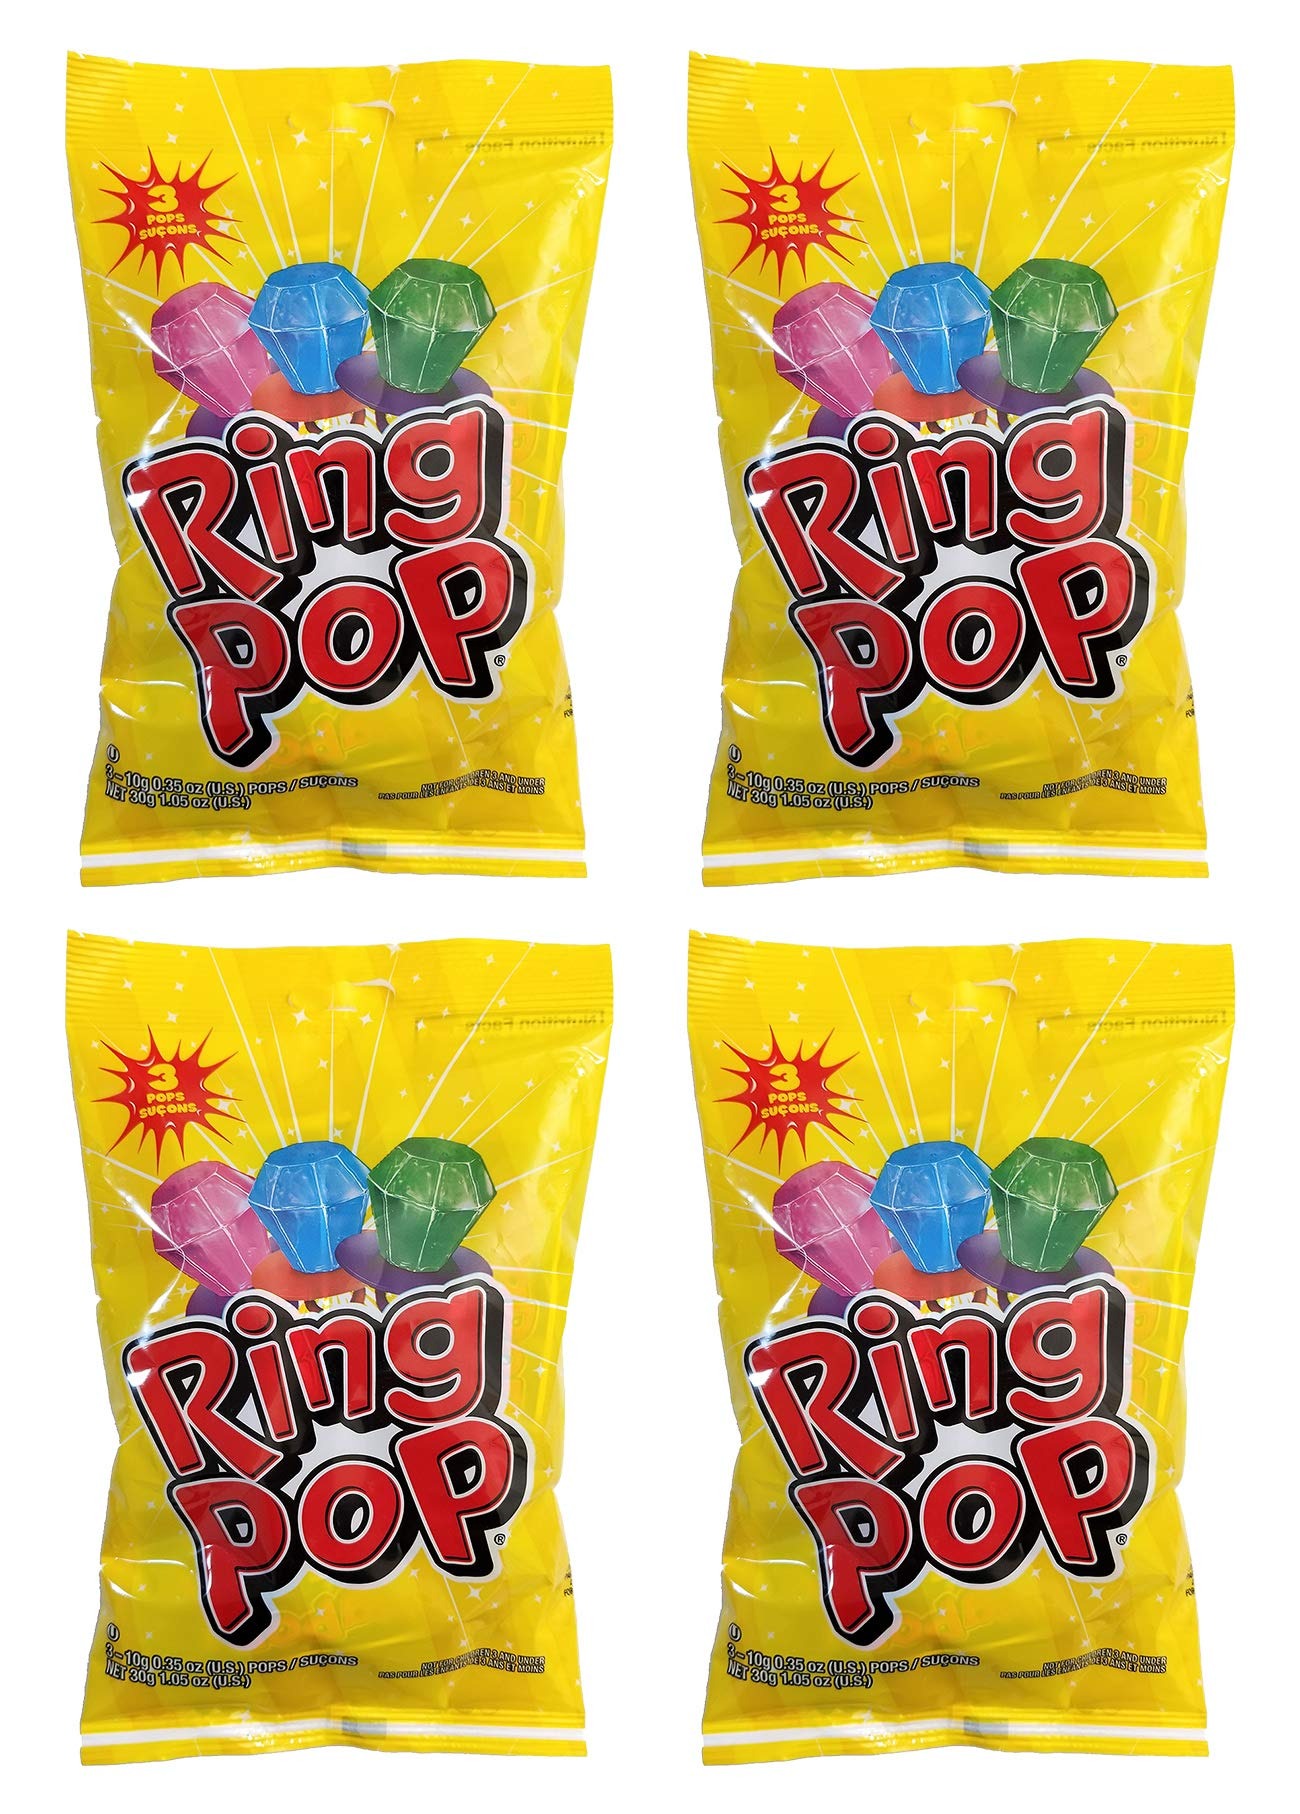
Item Name: Ring Pop - Total of 12 Ring Pops (4 Bags of 3 Net Weight 120g/4.2oz) Imported from Canada
Bullet Point 1: Total count of 12 Ring Pops (4 x 3 count bags), Net weight 120 grams
Bullet Point 2: Each Ring Pop is individually wrapped
Bullet Point 3: Each Ring Pop is 10g (10g Sugar, 45 Calories)
Bullet Point 4: Flavours include Watermelon, Strawberry, and Blue Raspberry
Bullet Point 5: Not for children under age 3
Product Description: <p>4 Fantastic ring pop bags of 10g, each containing 3 different ring pops with a selection of cherry, blue raspberry and watermelon flavour.</p><p>Perfect for trips, outdoor activities and parties. Ring Pop - Total of 12 Ring Pops (4 Bags of 3, Net Weight 120g).</p><p>Made in USA.</p><p>Imported from Canada.</p>
Value: 4.0
Unit: Count

Price: 19.99